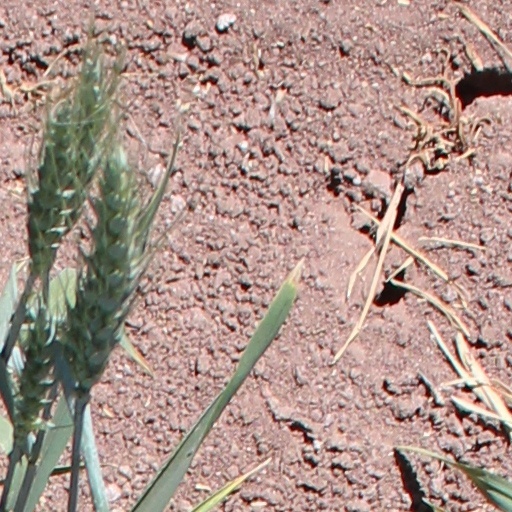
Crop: wheat